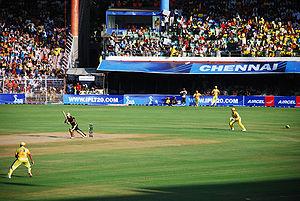
Chennai, parfois orthographié Chennaï et aussi connue sous son ancien nom de Madras, est la capitale de l'État du Tamil Nadu dans l'Inde du Sud. Chennai est la quatrième ville d'Inde par sa superficie.
Les Chennai Super Kings sont une franchise indienne de cricket basée à Chennai, dans le Tamil Nadu. Fondée en 2008, elle fait partie de l'Indian Premier League et participe la même année à la première édition de cette compétition jouée au format Twenty20 et organisée par la fédération indienne de cricket, le BCCI. En 2010, les Super Kings remportent à la fois la finale de l'IPL et la finale de la Ligue des champions.
Les Kolkata Knight Riders sont une franchise indienne de cricket basée à Calcutta. Fondée en 2008, elle fait partie de l'Indian Premier League et participe la même année à la première édition de cette compétition jouée au format Twenty20 et organisée par l'instance dirigeante du cricket en Inde, le Board of Control for Cricket in India.